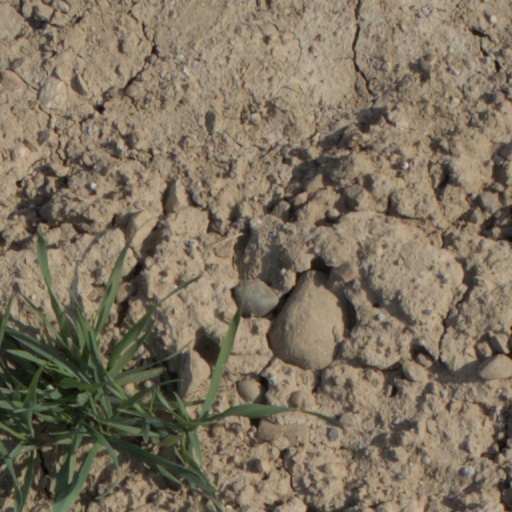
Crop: wheat